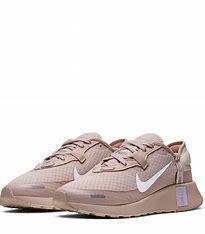
Brand: Nike
Model: Reposto